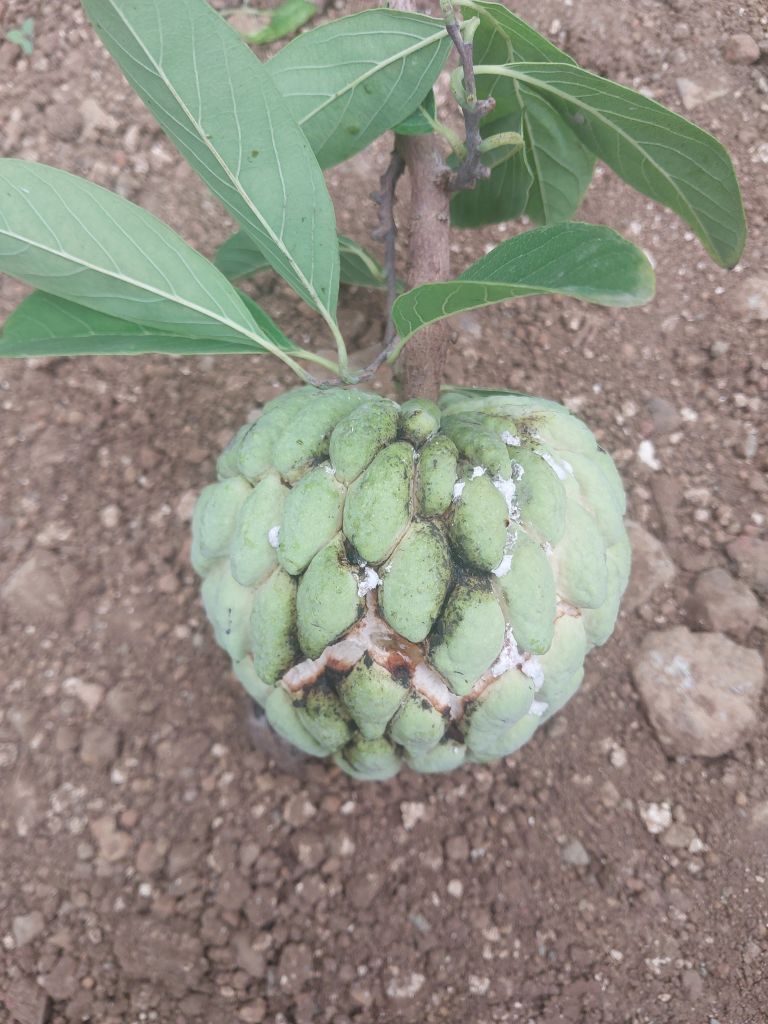
Disease label: Athracnose